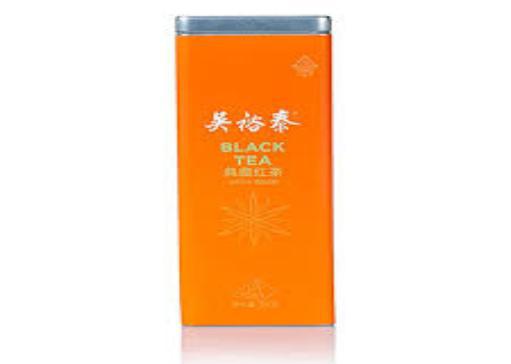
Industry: Food